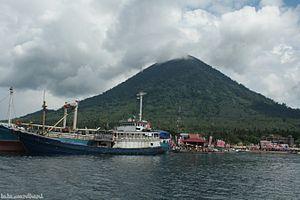
Jailolo est un kecamatan district du kabupaten de Halmahera occidental dans la province indonésienne des Moluques du Nord. Il est situé sur la côte occidentale de Halmahera. C'est un port qui dessert les villages côtiers du nord-ouest de l'île.